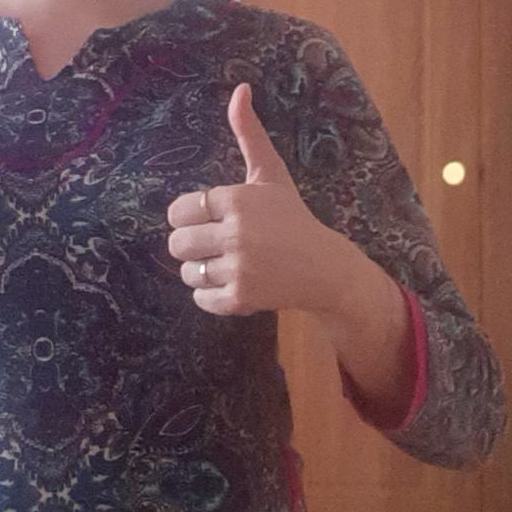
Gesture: like